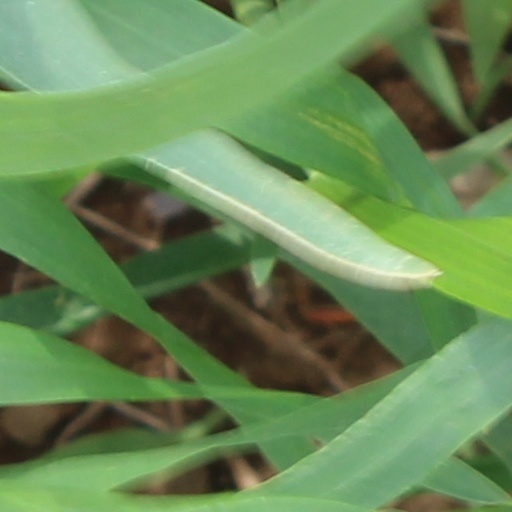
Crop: wheat